Luis León Sánchez

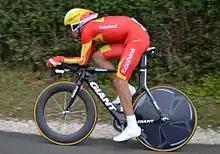
Sanchez at the 2012 Tour de France

Sánchez was selected to represent Spain in the Olympic Games in both the road race and the time trial. His time trial was wrecked by two mechanical problems, including losing his chain as he left the start ramp. He went on to win the Clásica de San Sebastián, with a strong solo attack over the closing kilometres, while his teammates Mollema and Gesink disrupted the chase. He resisted to the peloton's return during his solo ordeal, never getting more than 20 seconds of an advantage over the group.